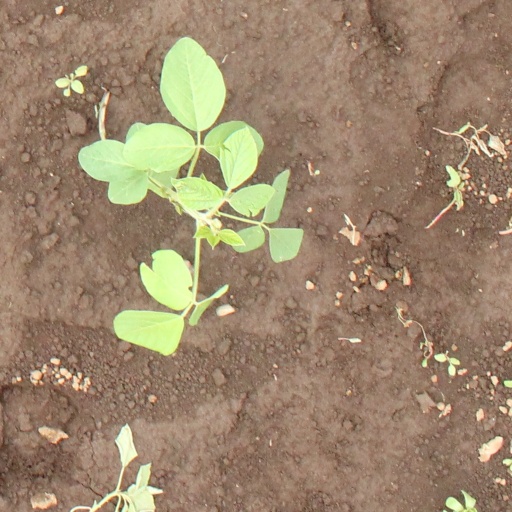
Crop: soybean